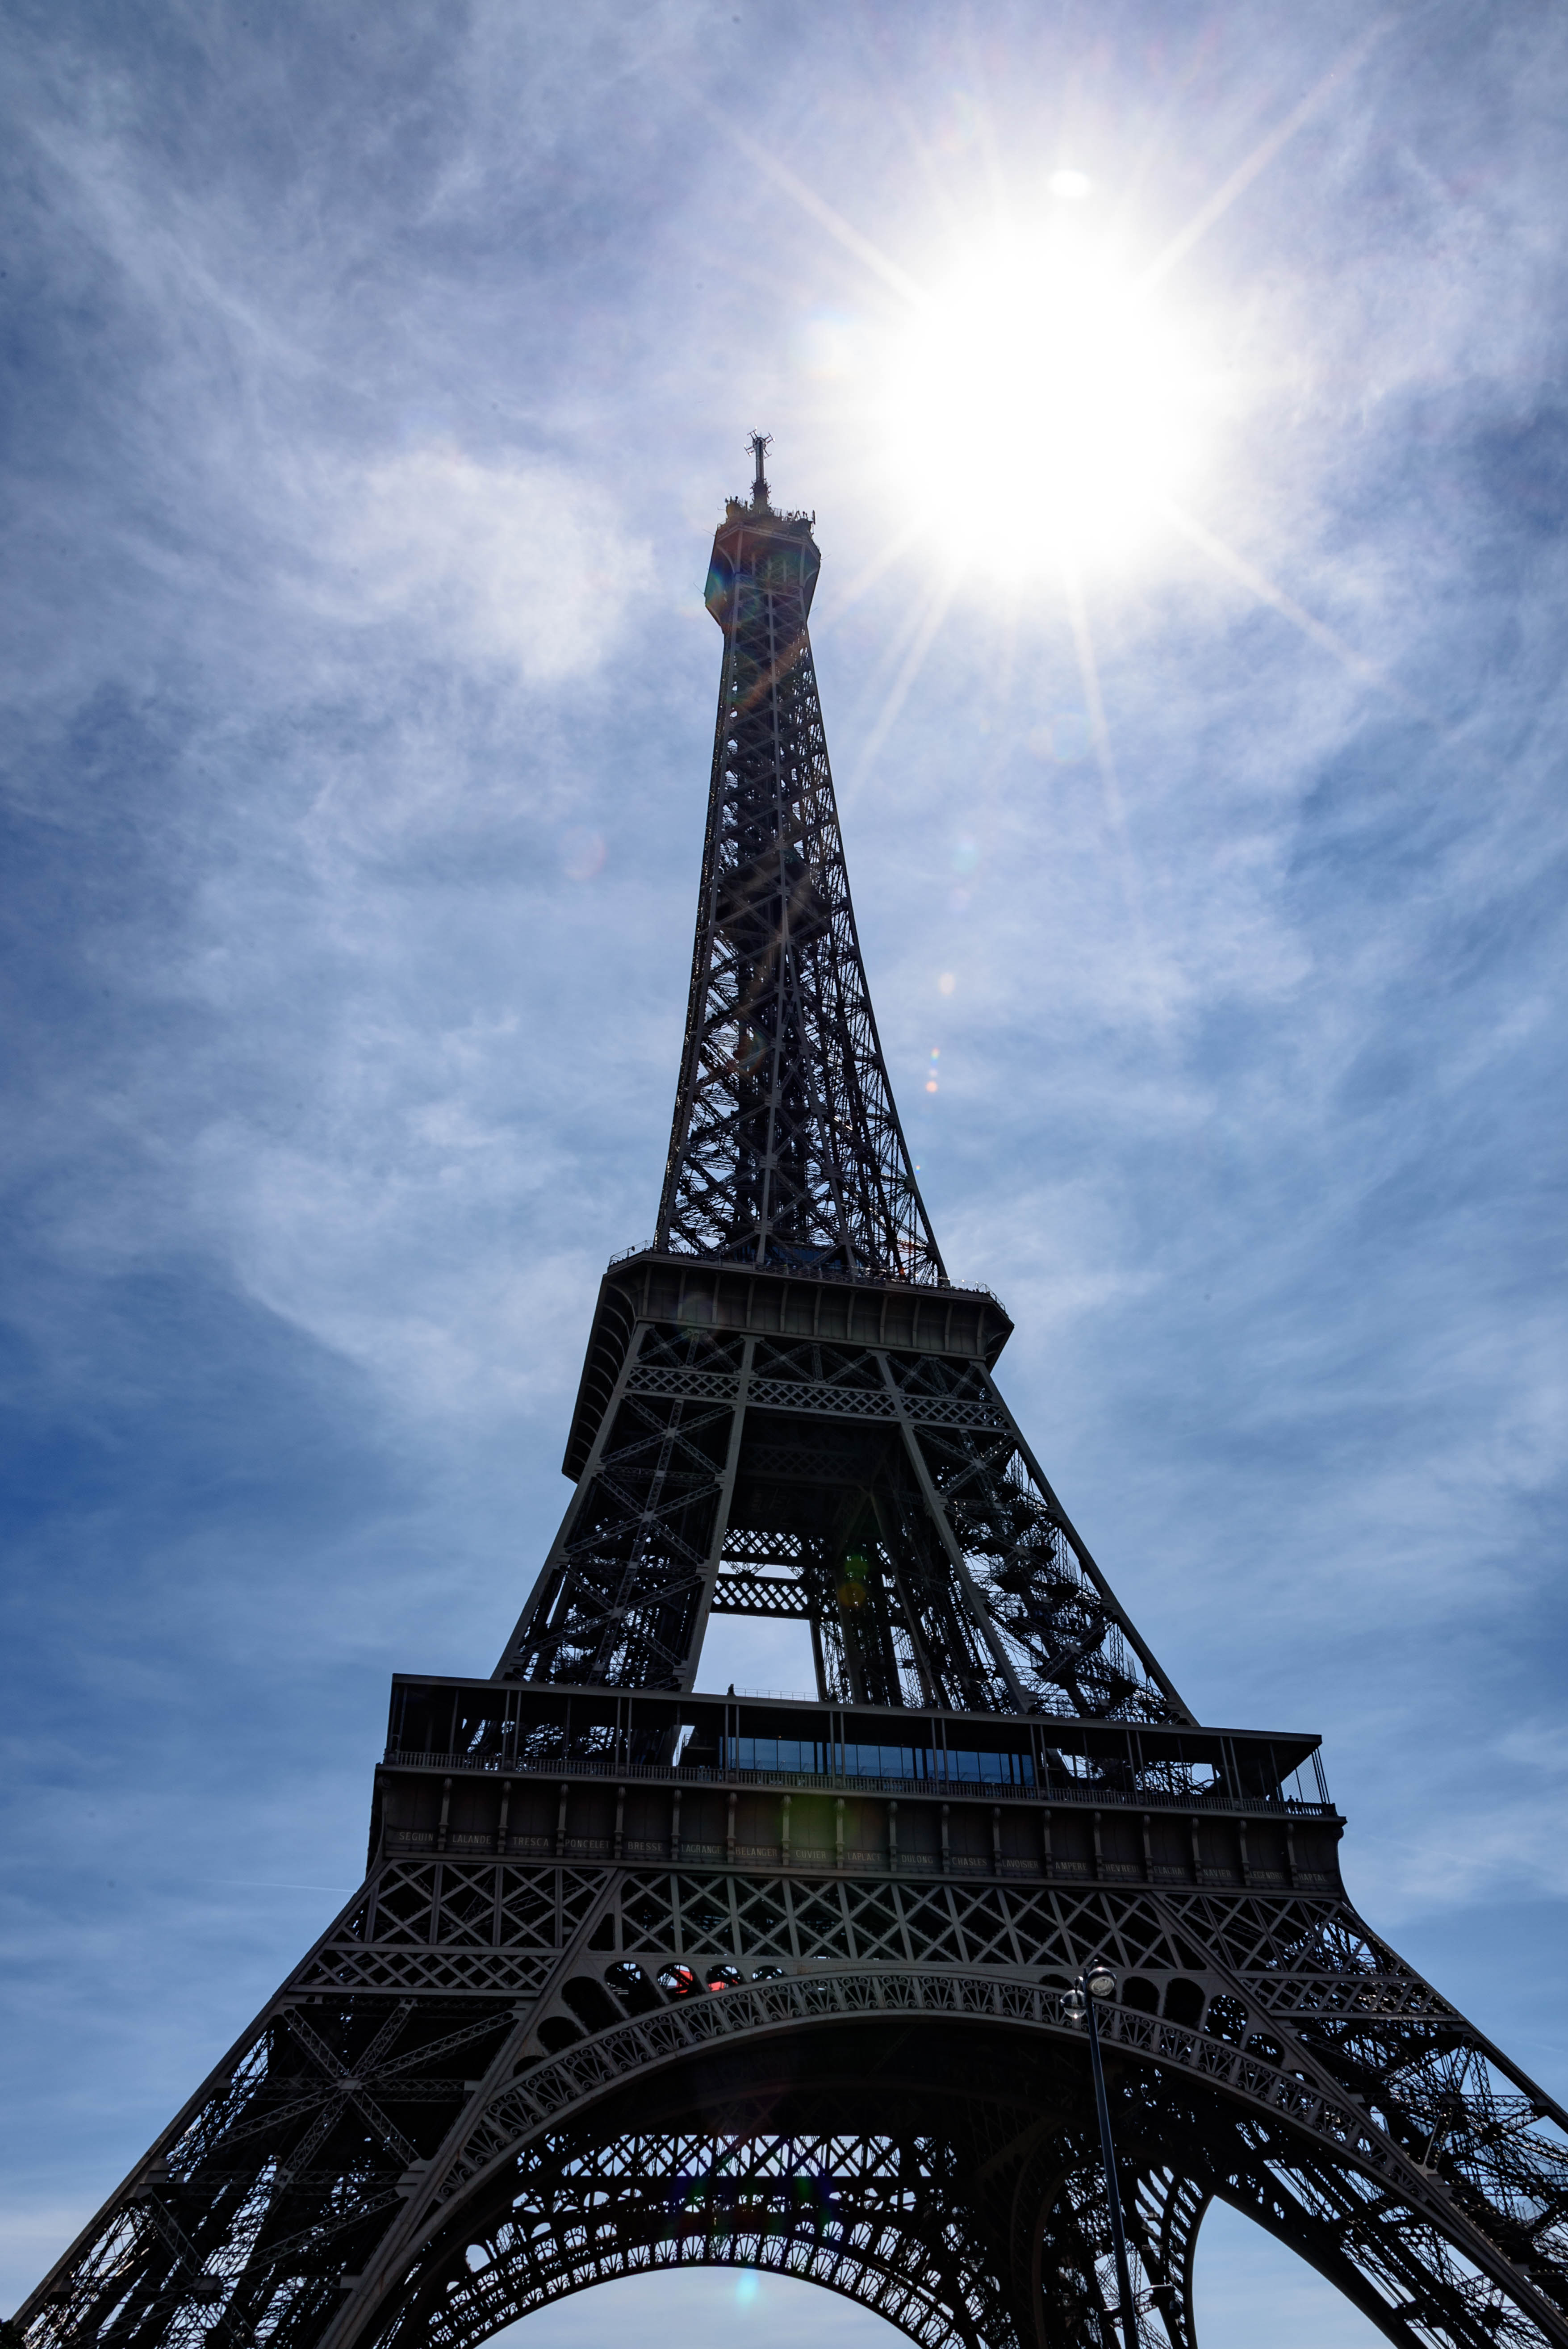
light, cloud, sky, sun, skyline, city, paris, skyscraper, cityscape, dusk, evening, reflection, tower, landmark, blue, nikon, places, 2015, flare, clouds, eiffel, spire, steeple, d750, backlit, urban area